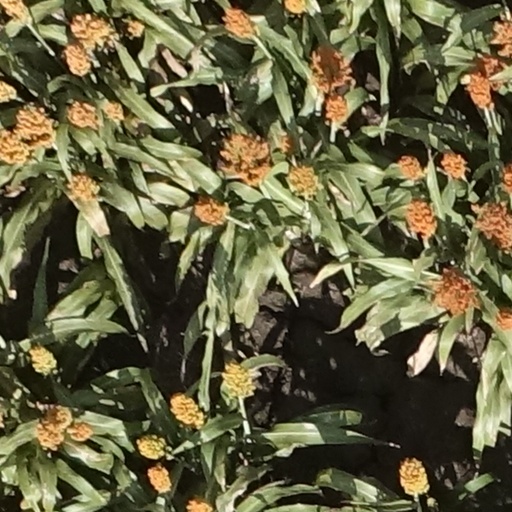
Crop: sorghum